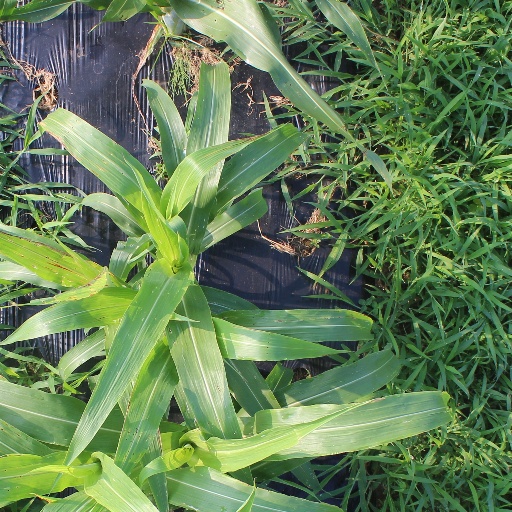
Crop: sorghum